Ordens railway station

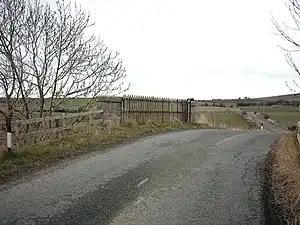
The bridge near the site of the station in 2006

Ordens railway station was opened in 1859, its services restricted and renamed Ordens Platform railway station by 1911 and finally Ordens Halt railway station in 1924 with a restored service. The station was close to a farm of that name and served a very rural locality. The line from opened in 1859 and a temporary terminus opened on 30 July 1859 and a permanent station opened in 1860. There was a single platform.